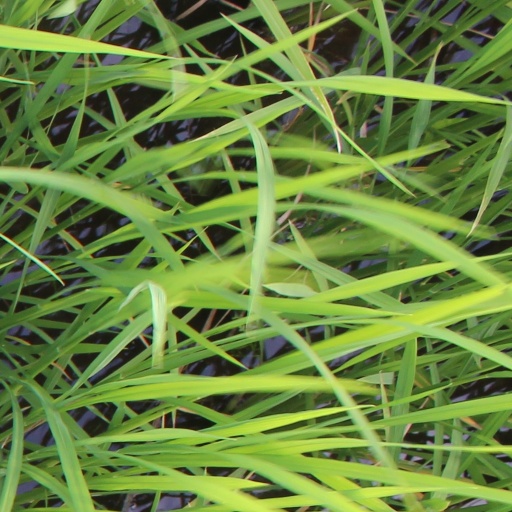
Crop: rice